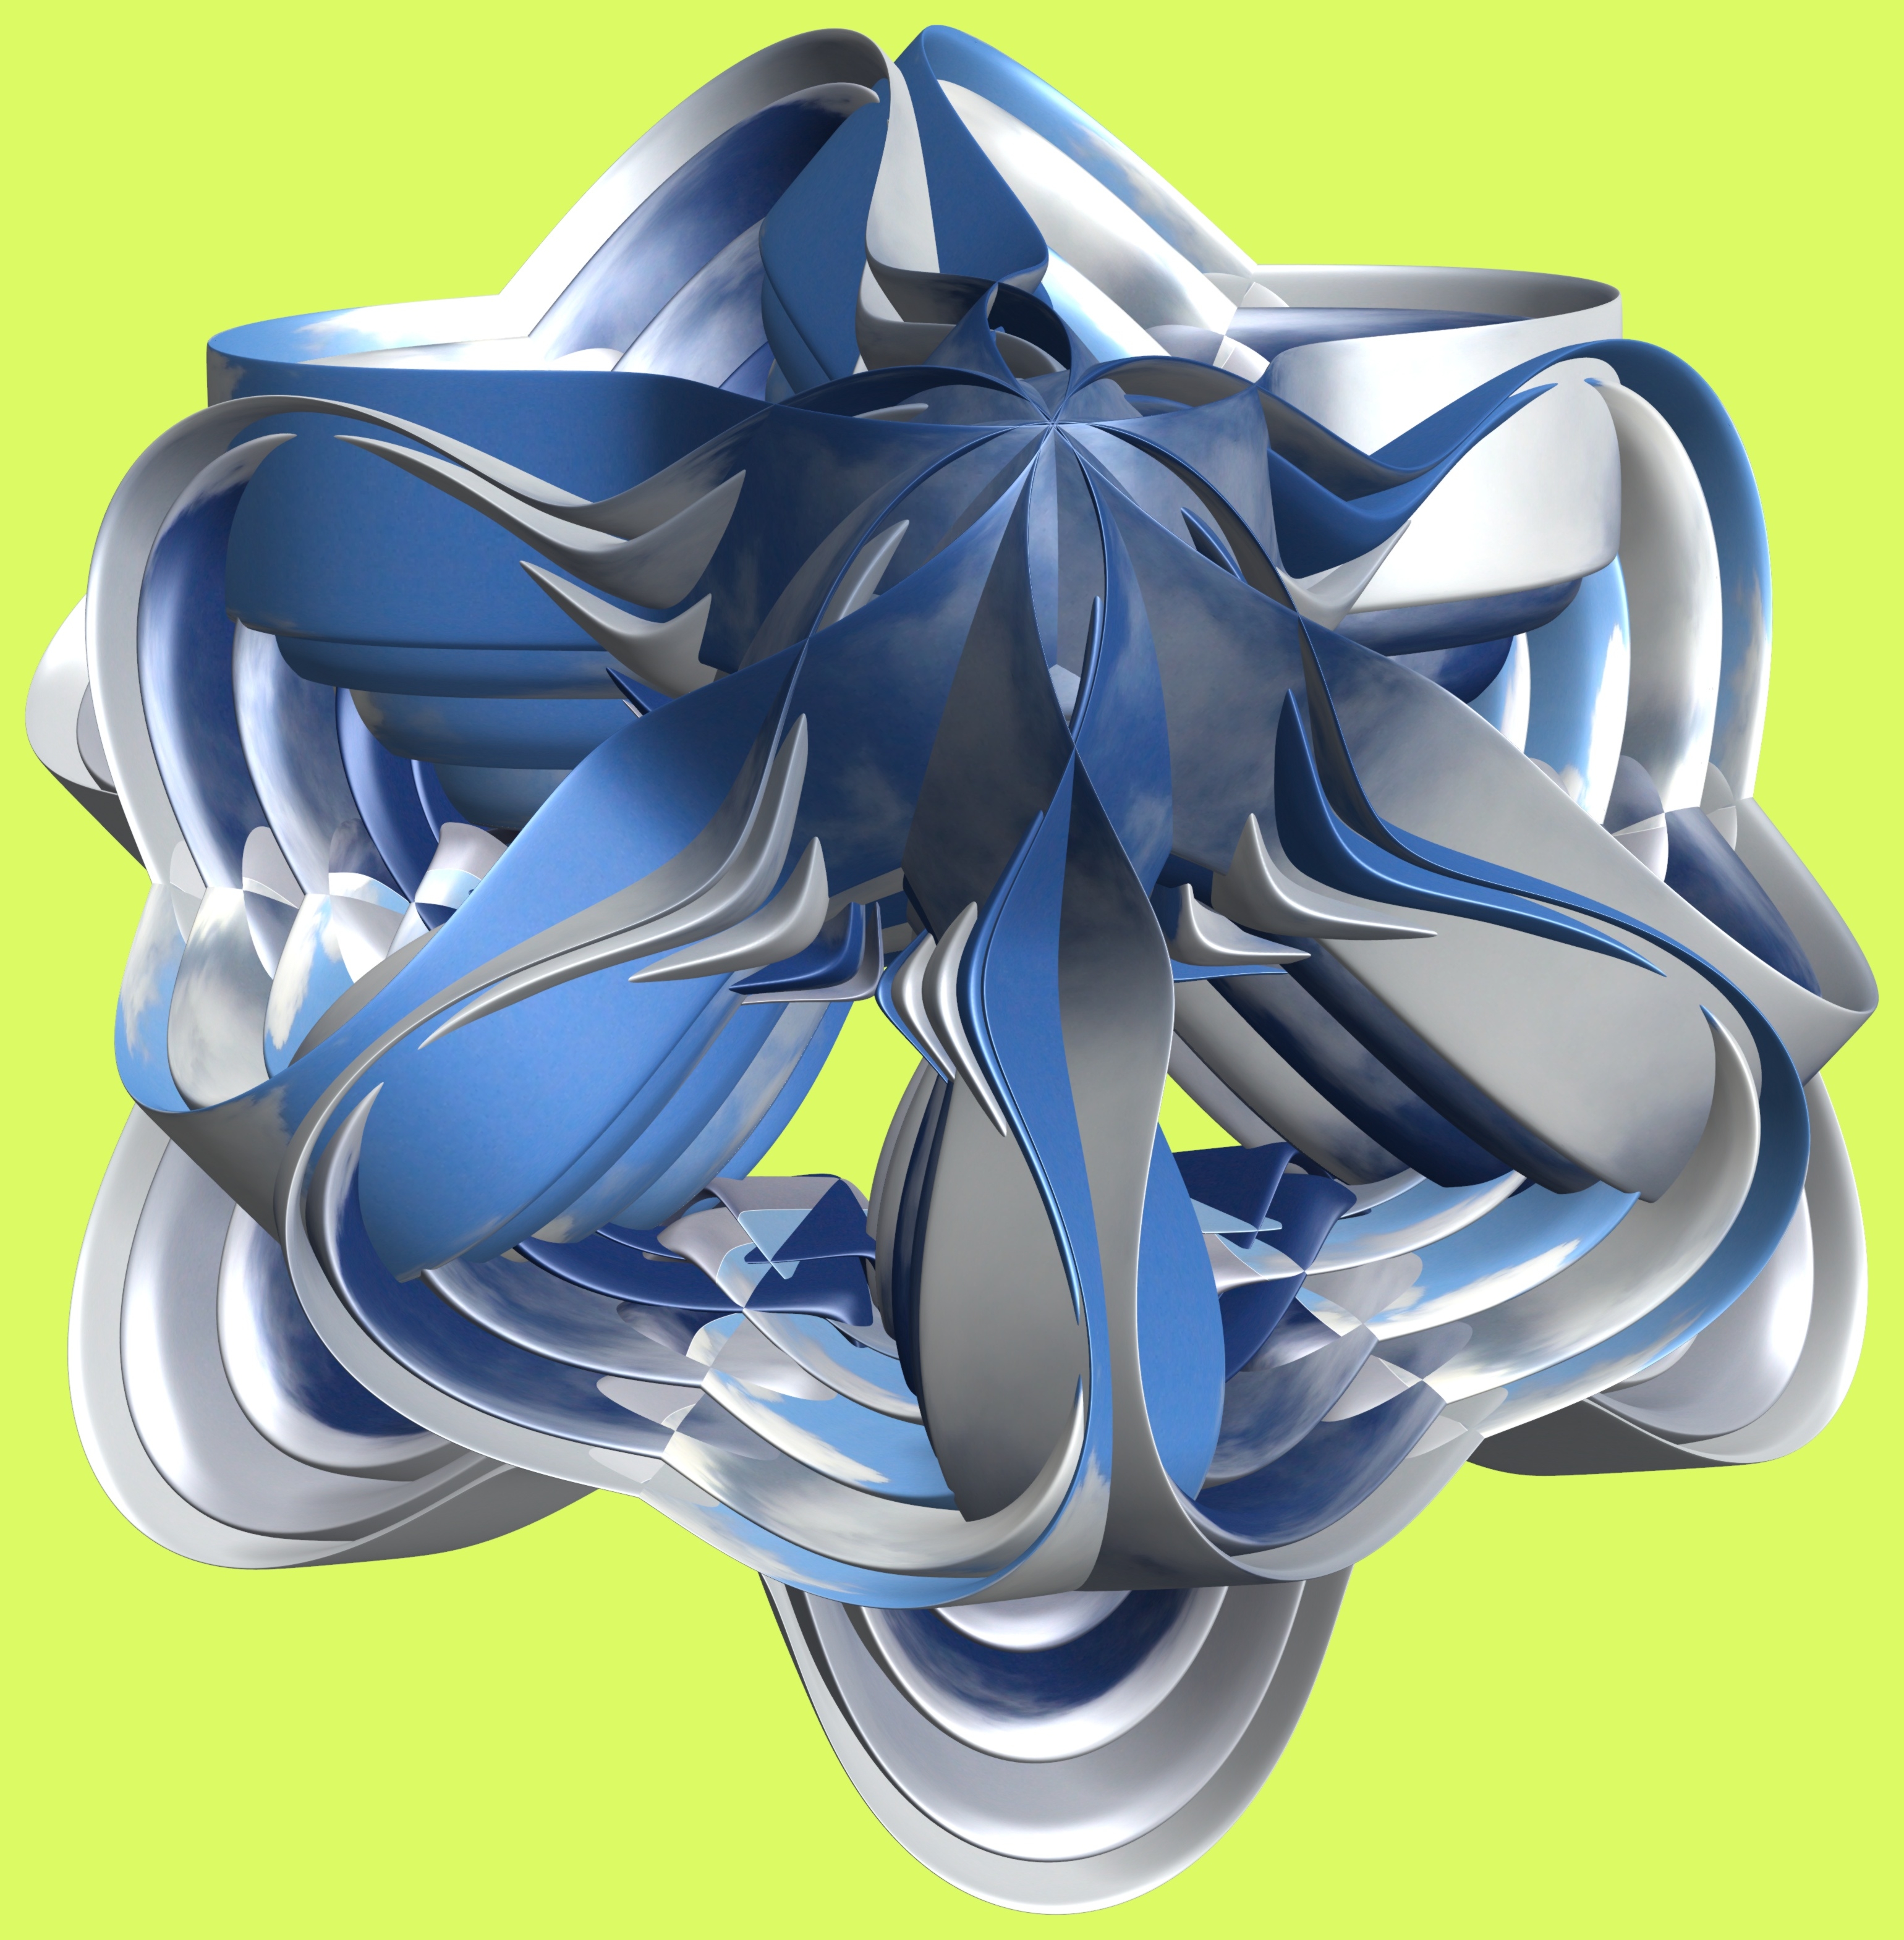
structure, wheel, texture, flower, pattern, illustration, design, symmetry, 3d, graphic, torus, mathematica, cg, parametricplot3d, code, program, algorithm, mapping